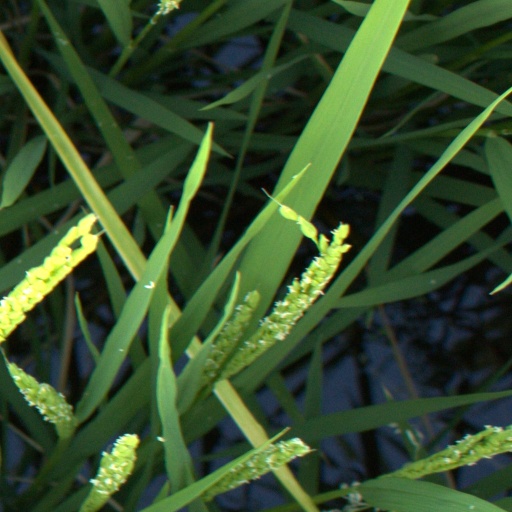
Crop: rice